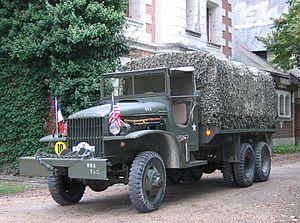
Camion.
Le GMC CCKW est un véhicule militaire américain de transport à trois essieux moteurs qui a servi durant la Seconde Guerre mondiale et durant la guerre de Corée dans l'armée américaine et dans l'armée française durant la guerre d'Indochine puis la guerre d'Algérie.